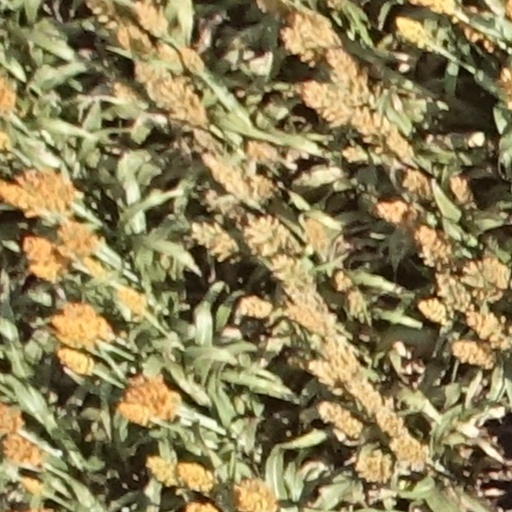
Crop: sorghum